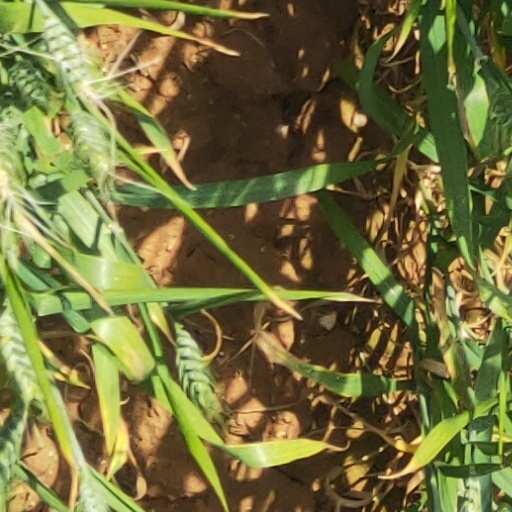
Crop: wheat